Jūrmala

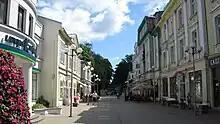
Jomas Street in Jūrmala

The 2017 European Beach Volleyball Championships was held from August 16 to August 20, 2017. The draw consisted of 32 men's & 32 women's teams, with 100,000 EUR prize money per gender. The best Latvian men's team of Aleksandrs Samoilovs and Jānis Šmēdiņš took home silver, losing 2–0 to Italy in the finals. The best Latvian's women's team of Tina Graudina and Anastasija Kravcenoka lost in the quarterfinals to Germany 2–0. A 2,800 stadium was purpose built on Majori beach, with near capacity for most games.